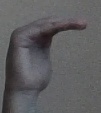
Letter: haa